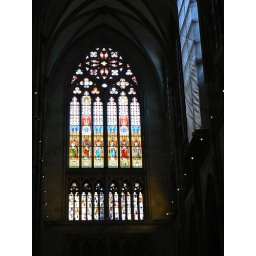
Stained glass window in Cologne Cathedral Cologne (Koln) Germany